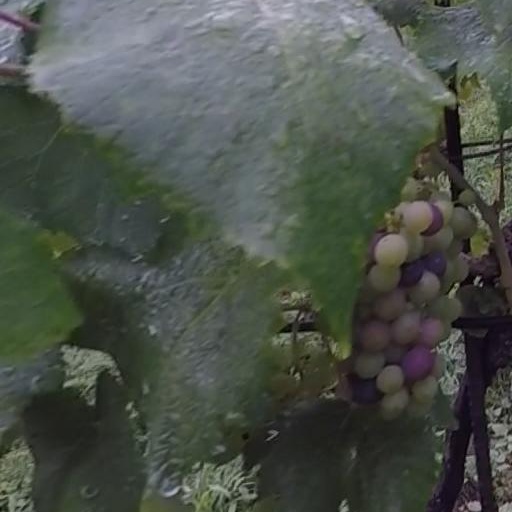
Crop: grape